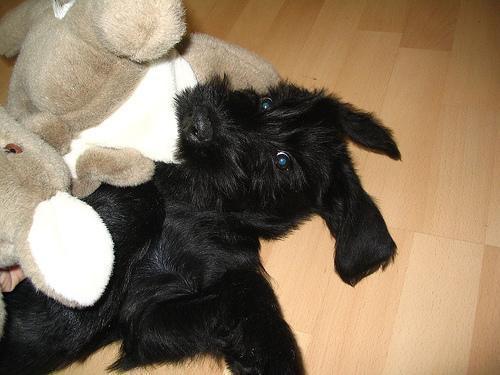
giant_schnauzer